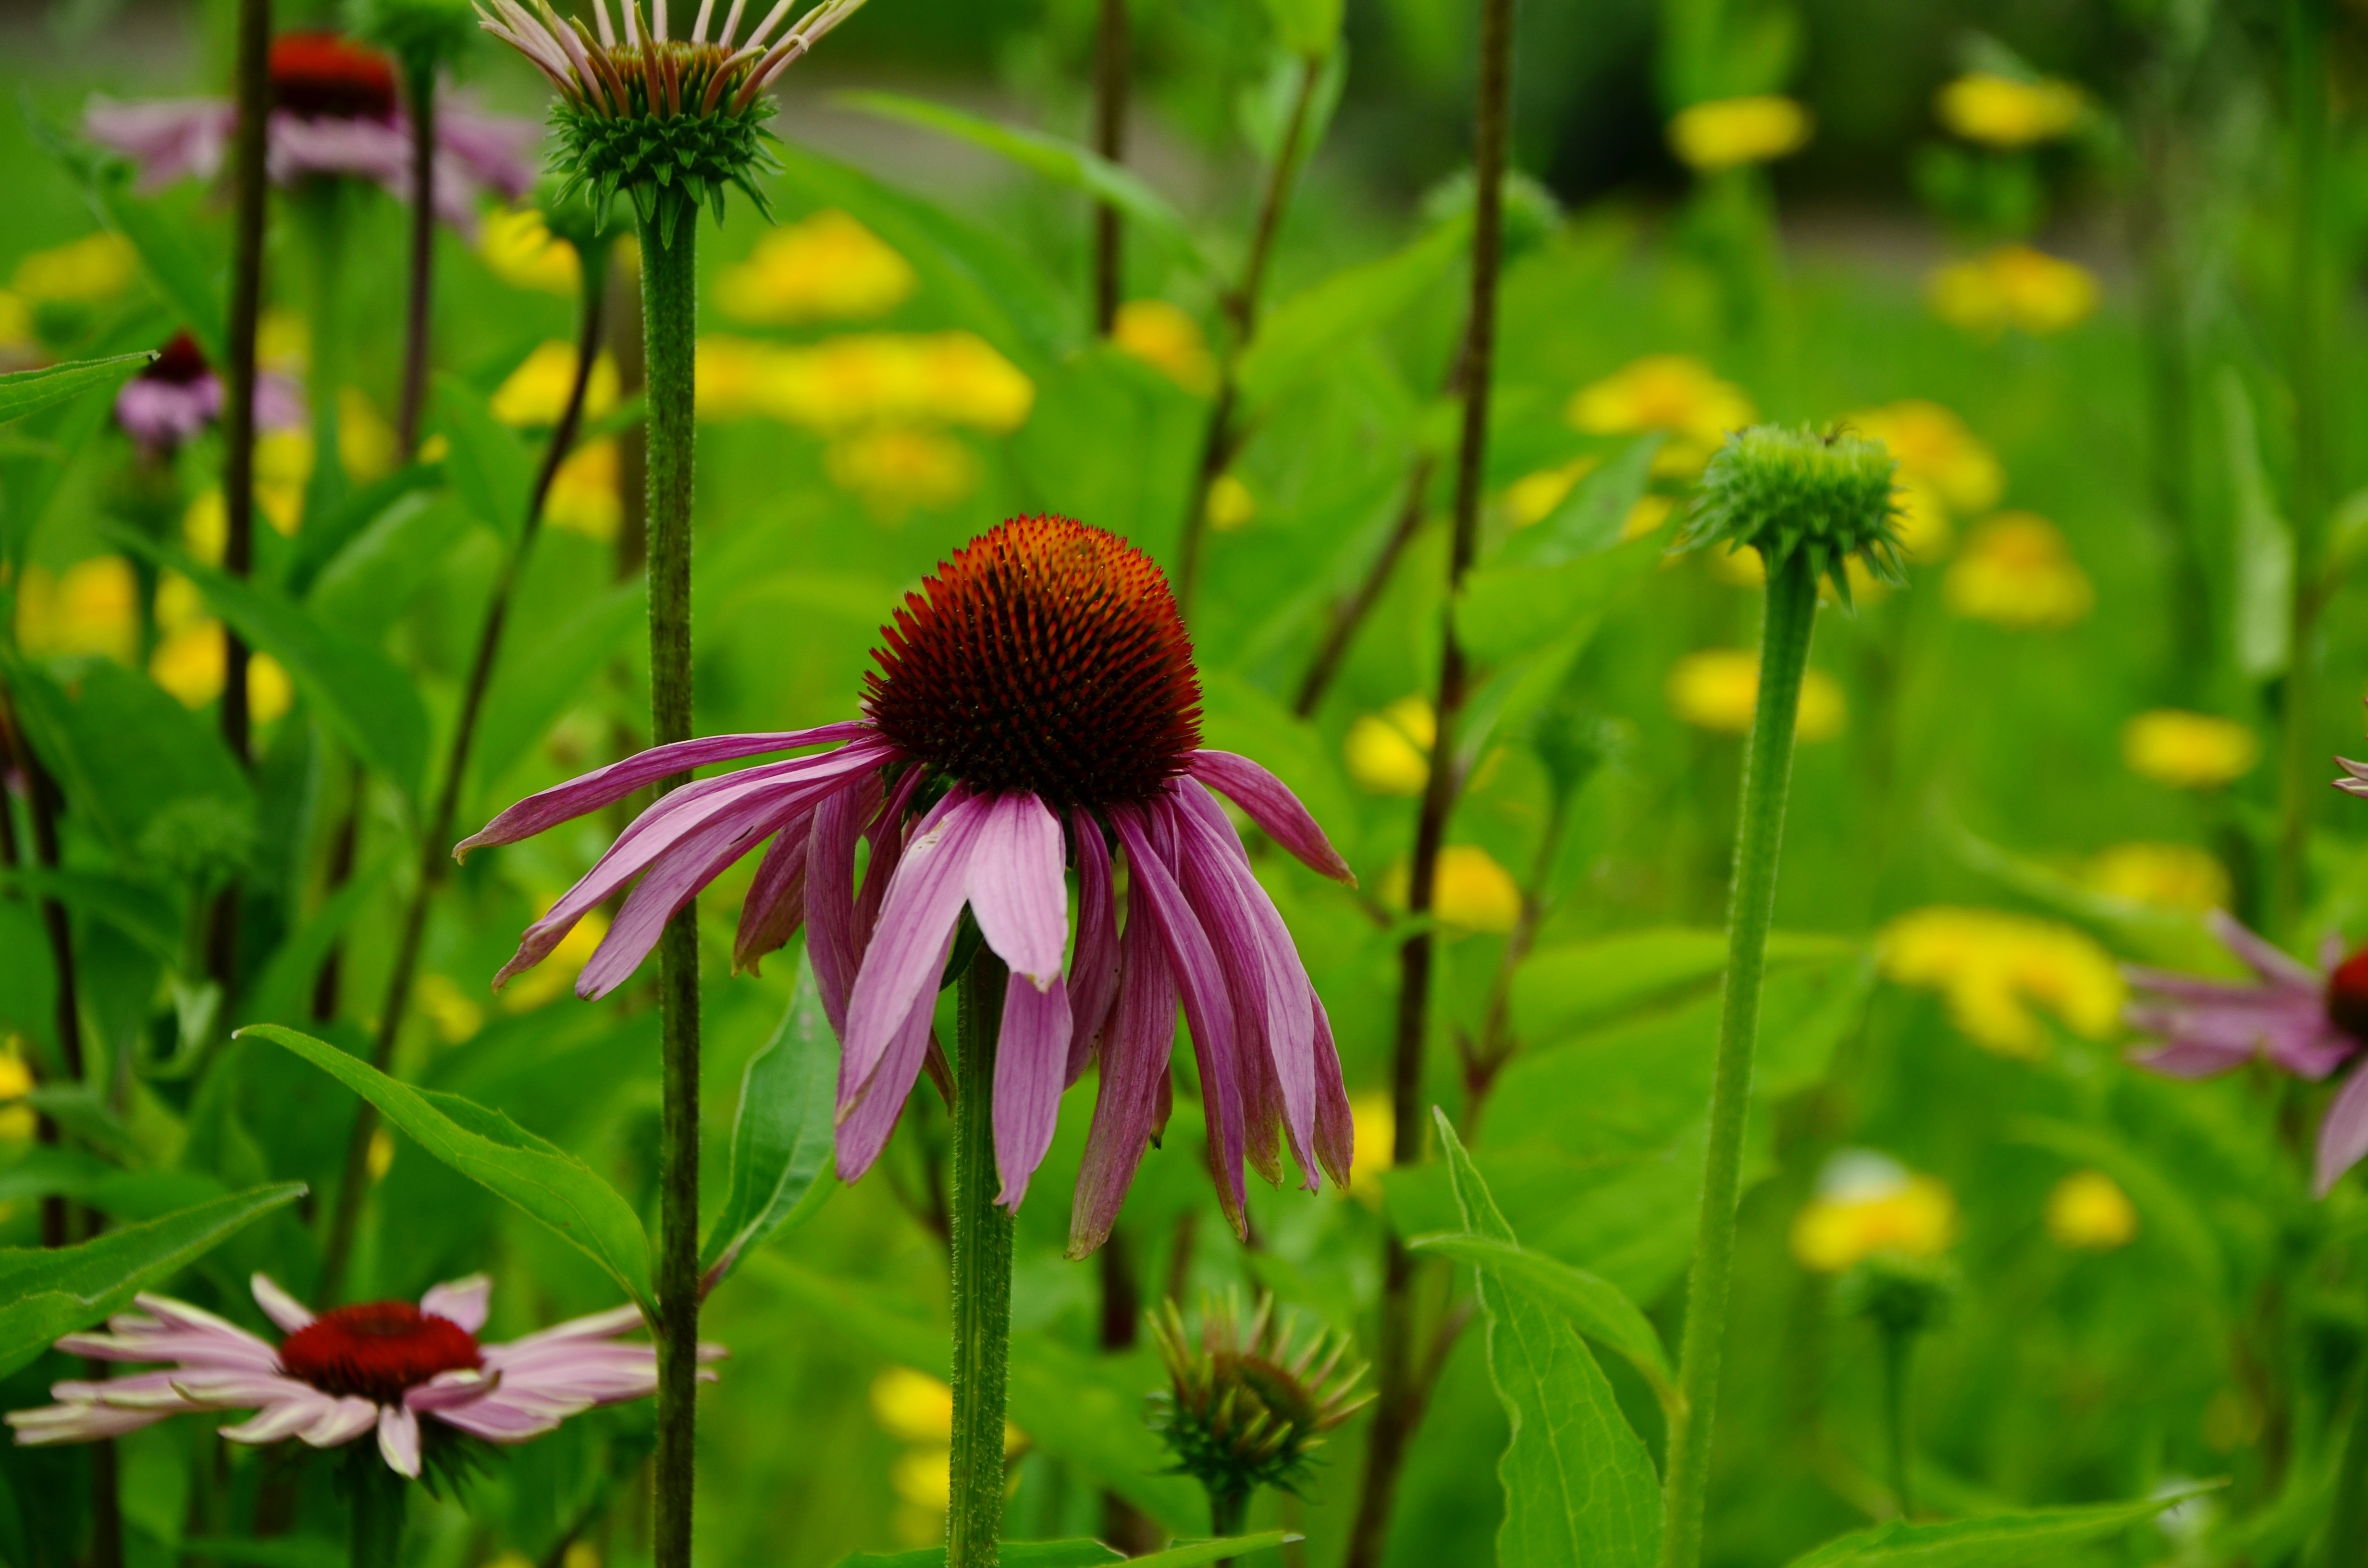
nature, plant, field, meadow, prairie, flower, botany, garden, close, flora, wildflower, sun hat, grassland, coneflower, habitat, echinacea, nectar, composites, macro photography, ornamental plant, garden plant, flowering plant, daisy family, echinacea purpurea, purple sparkle sonnenhut, annual plant, natural environment, land plant